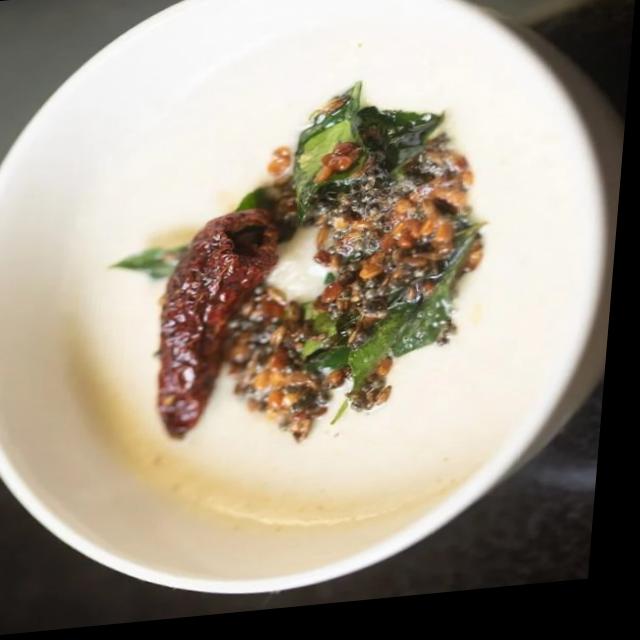
Dish: coconut_chutney